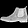
Label: Ankle boot